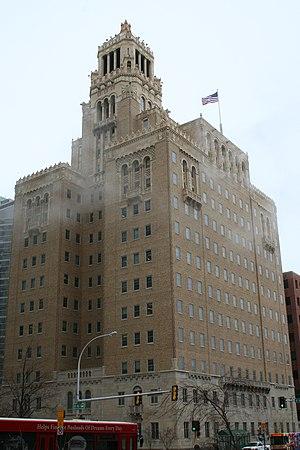
Photographie du Plummer building, Mayo Clinic, Ã midi en Rochester, Minnesota
La Mayo Clinic est une fédération hospitalo-universitaire et de recherche américaine. De réputation mondiale, le siège en est situé dans la ville de Rochester, Minnesota. En 2019-2020, la Mayo Clinic est classée meilleur hôpital des États-Unis, toutes spécialités confondues, par le magazine US News & World Report. La Mayo Clinic est aussi classée meilleur hôpital au monde en 2020 par le magazine Newsweek. La Mayo Clinic a plus de 60 000 employés.